Metropolitan Borough of Gateshead

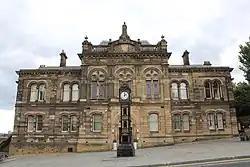
Old Town Hall: Council's headquarters 1870–1987

Prior to 1987 the council had been based at the Town Hall on West Street, which had been completed in 1870 for the old Gateshead Borough Council.